Jo Strømgren

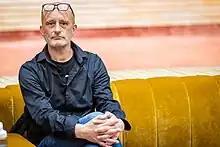
Jo Strømgren in 2023

Jo Strømgren (born 1970 in Norway), was educated in classical ballet and had some years as a dancer before an injury made him pursue a multi-disciplinary creative career.